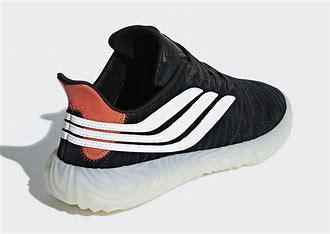
Brand: Adidas
Model: Sobakov